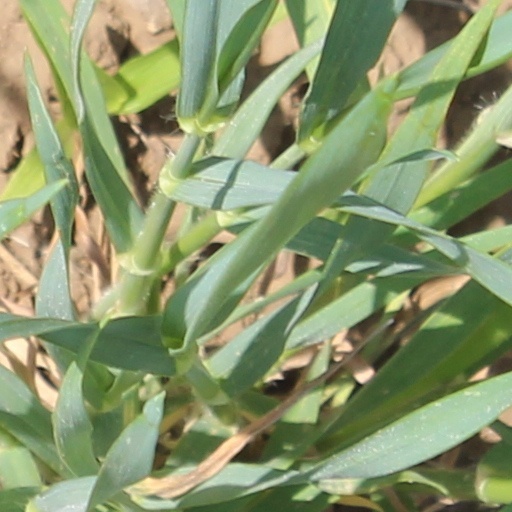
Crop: wheat